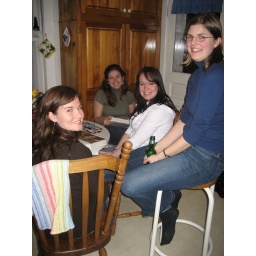
The girls in the kitchen